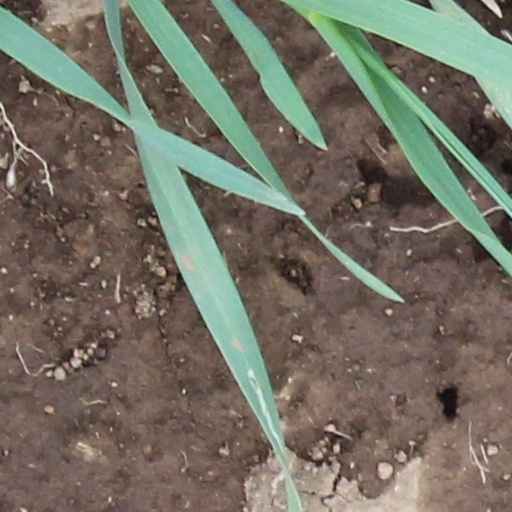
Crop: wheat